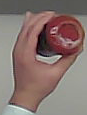
Product: barilla_pomodoro